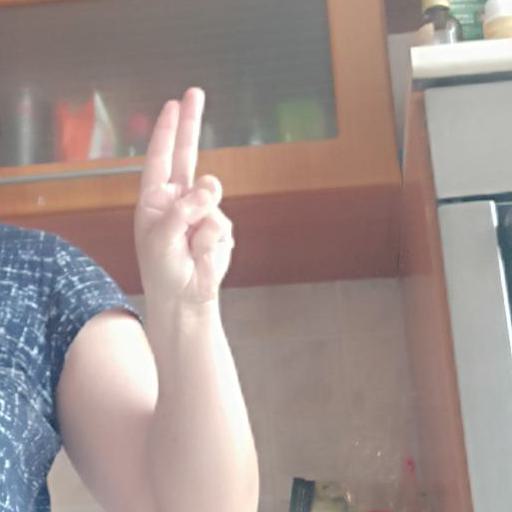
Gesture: two_up